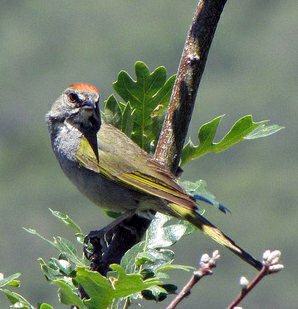
A photo of a green tailed towhee